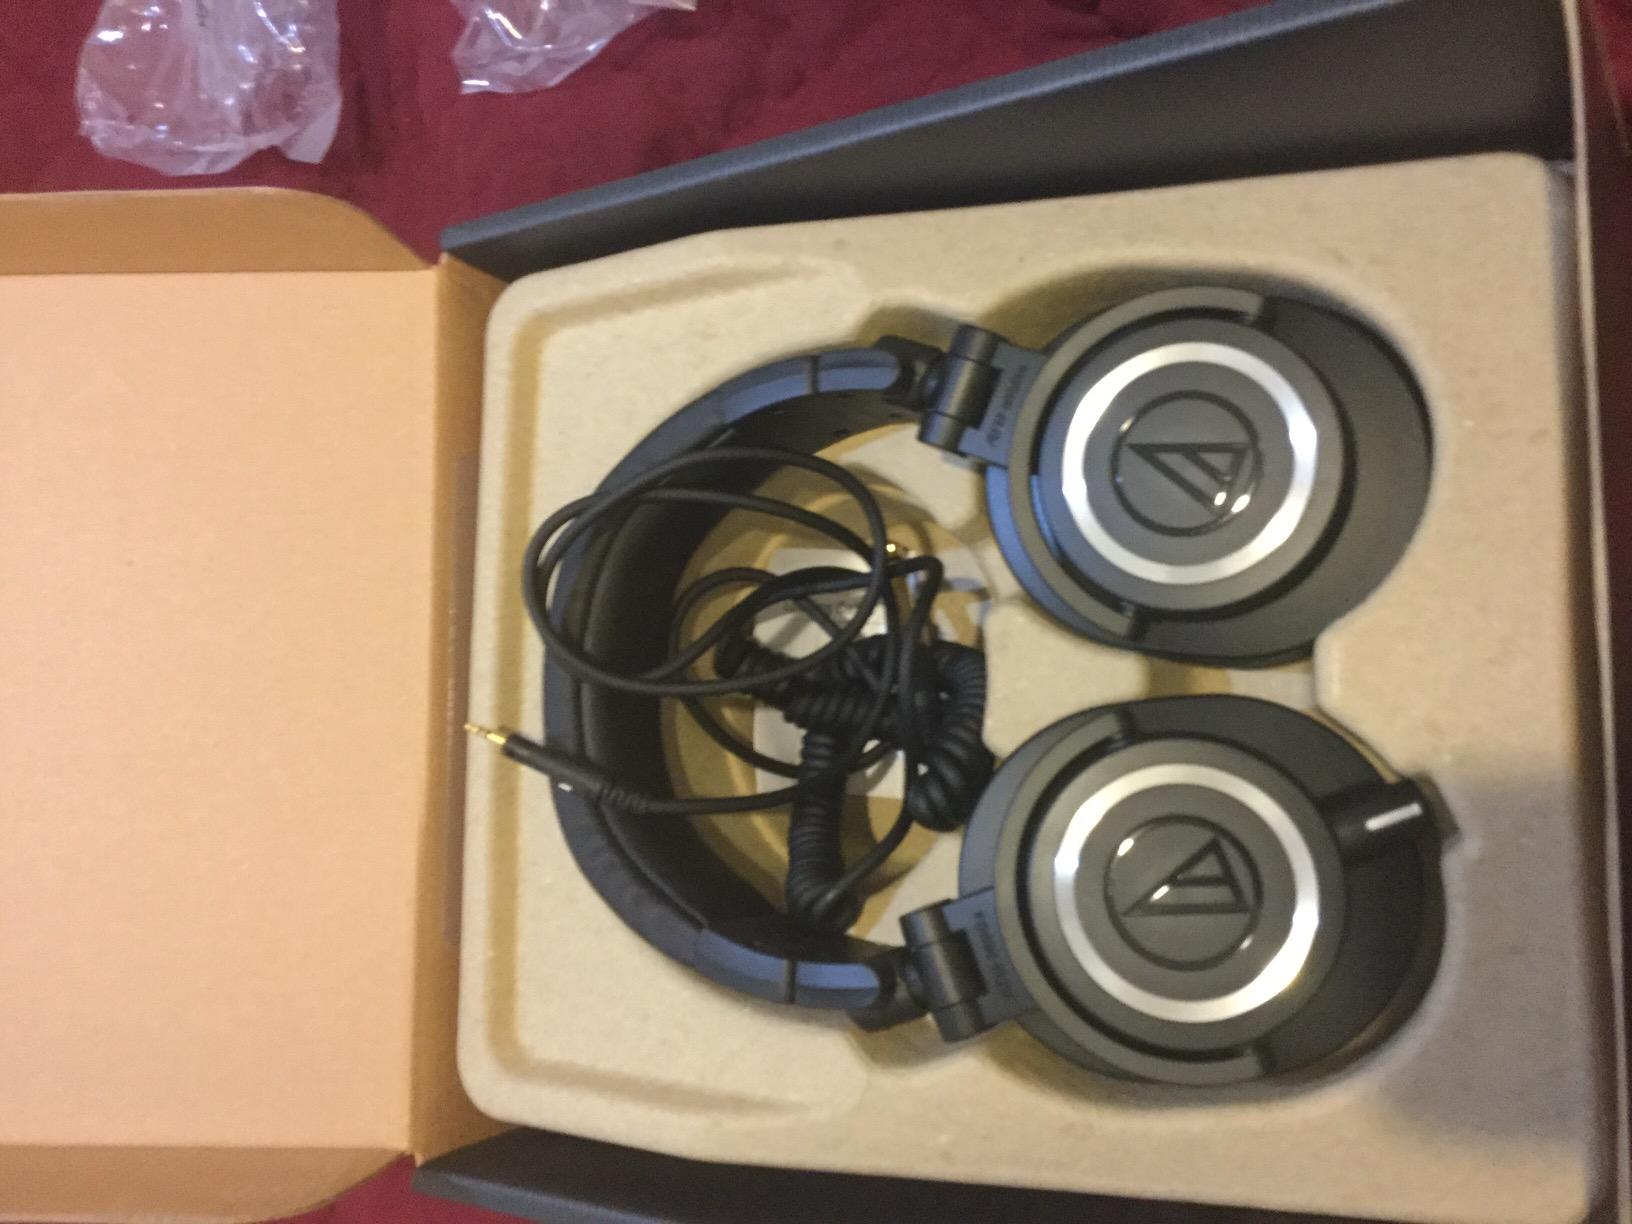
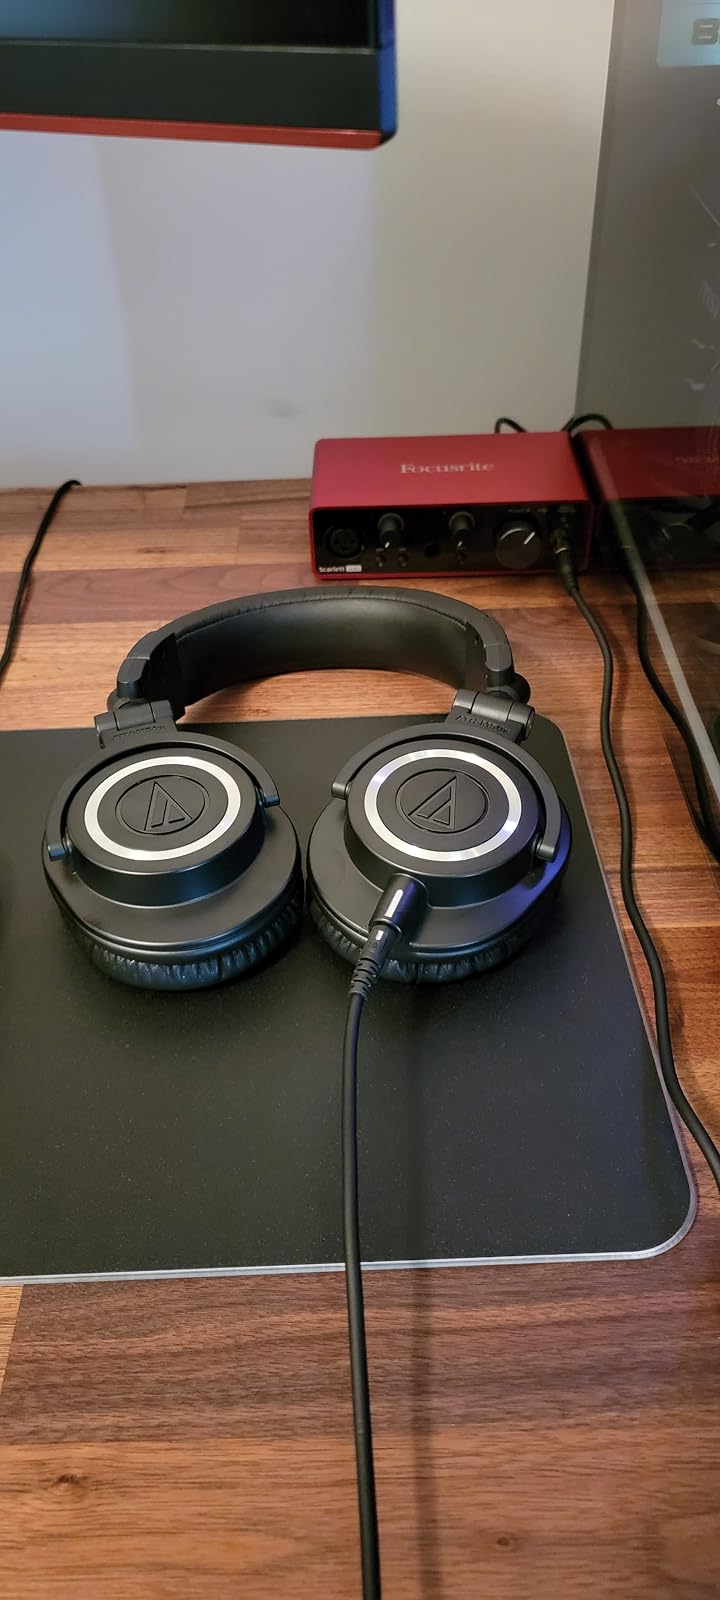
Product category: headphones
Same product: yes